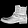
Label: Ankle boot